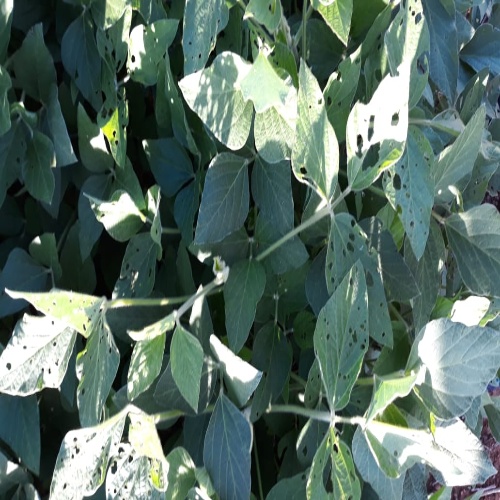
Label: Caterpillar